Nobunaga Concerto

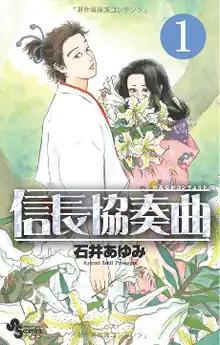
First volume cover

is a Japanese manga series written and illustrated by Ayumi Ishii. It has been serialized in Shogakukan's "Monthly Shōnen Sunday" since May 2009, with its chapters collected in twenty-two volumes as of February 2022.